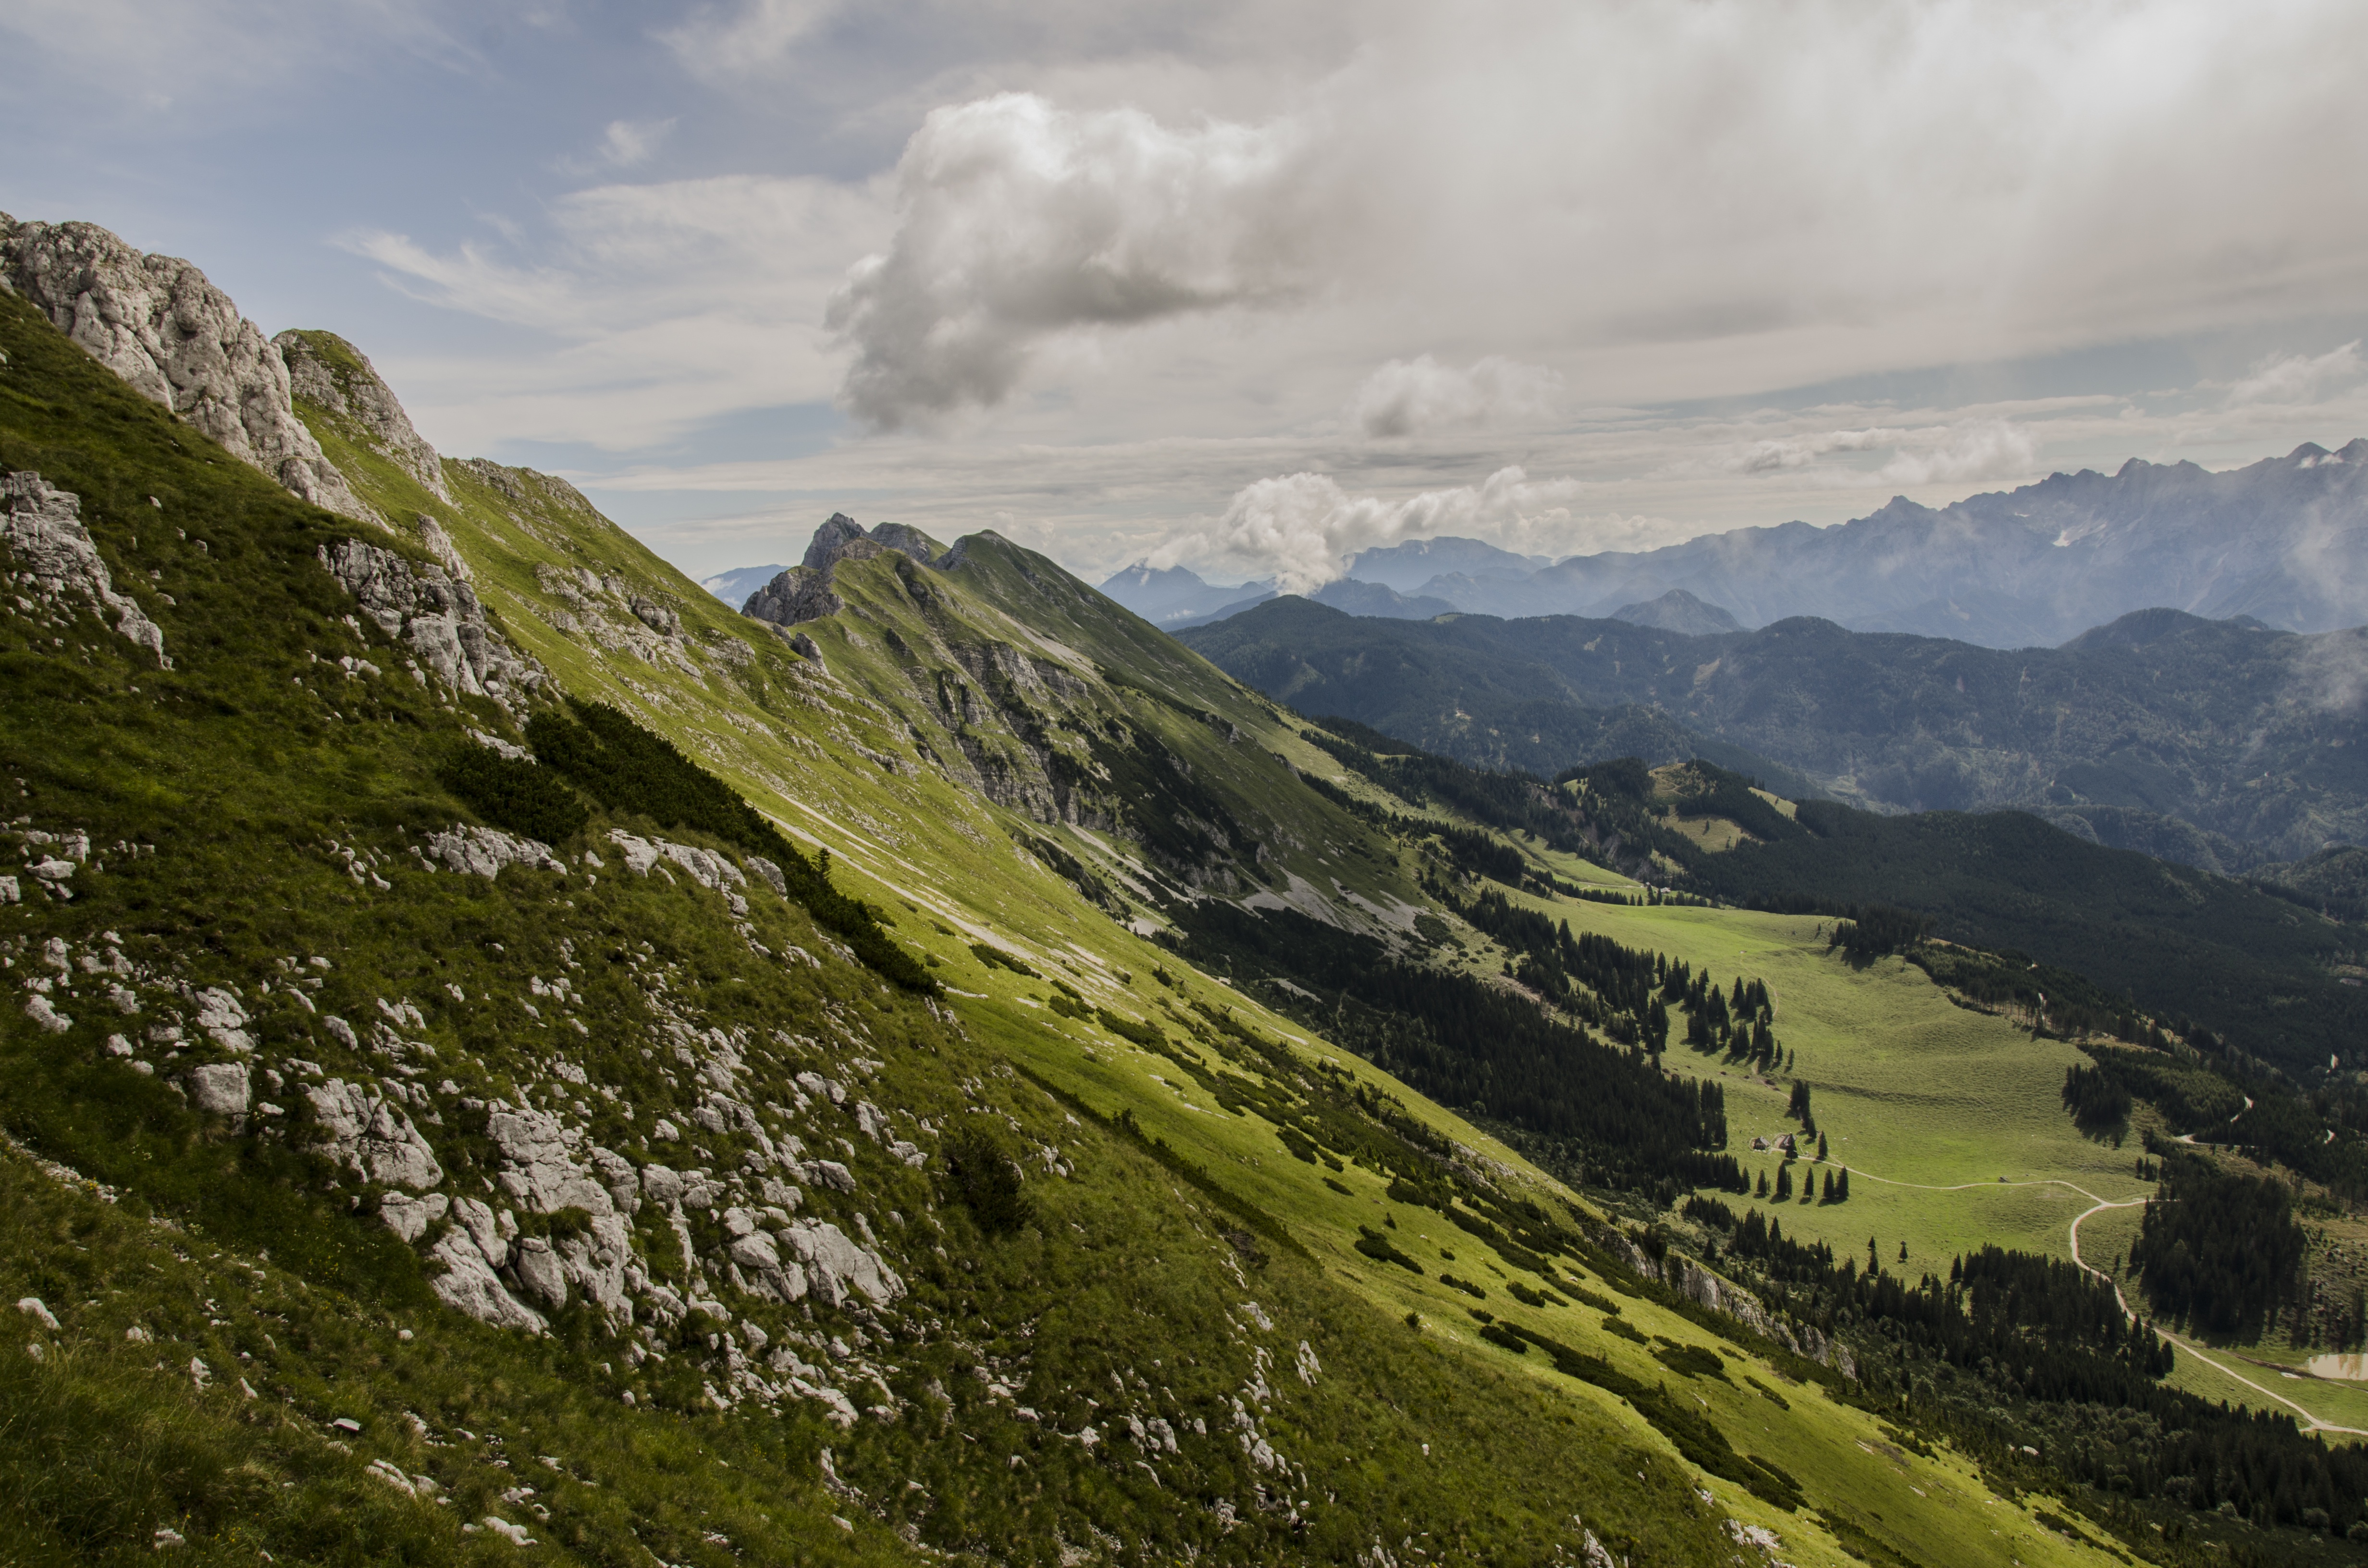
landscape, nature, wilderness, walking, mountain, cloud, hiking, meadow, hill, adventure, valley, mountain range, scenery, highland, ridge, summit, mountains, alps, plateau, fell, loch, landform, mountain pass, geographical feature, mountainous landforms